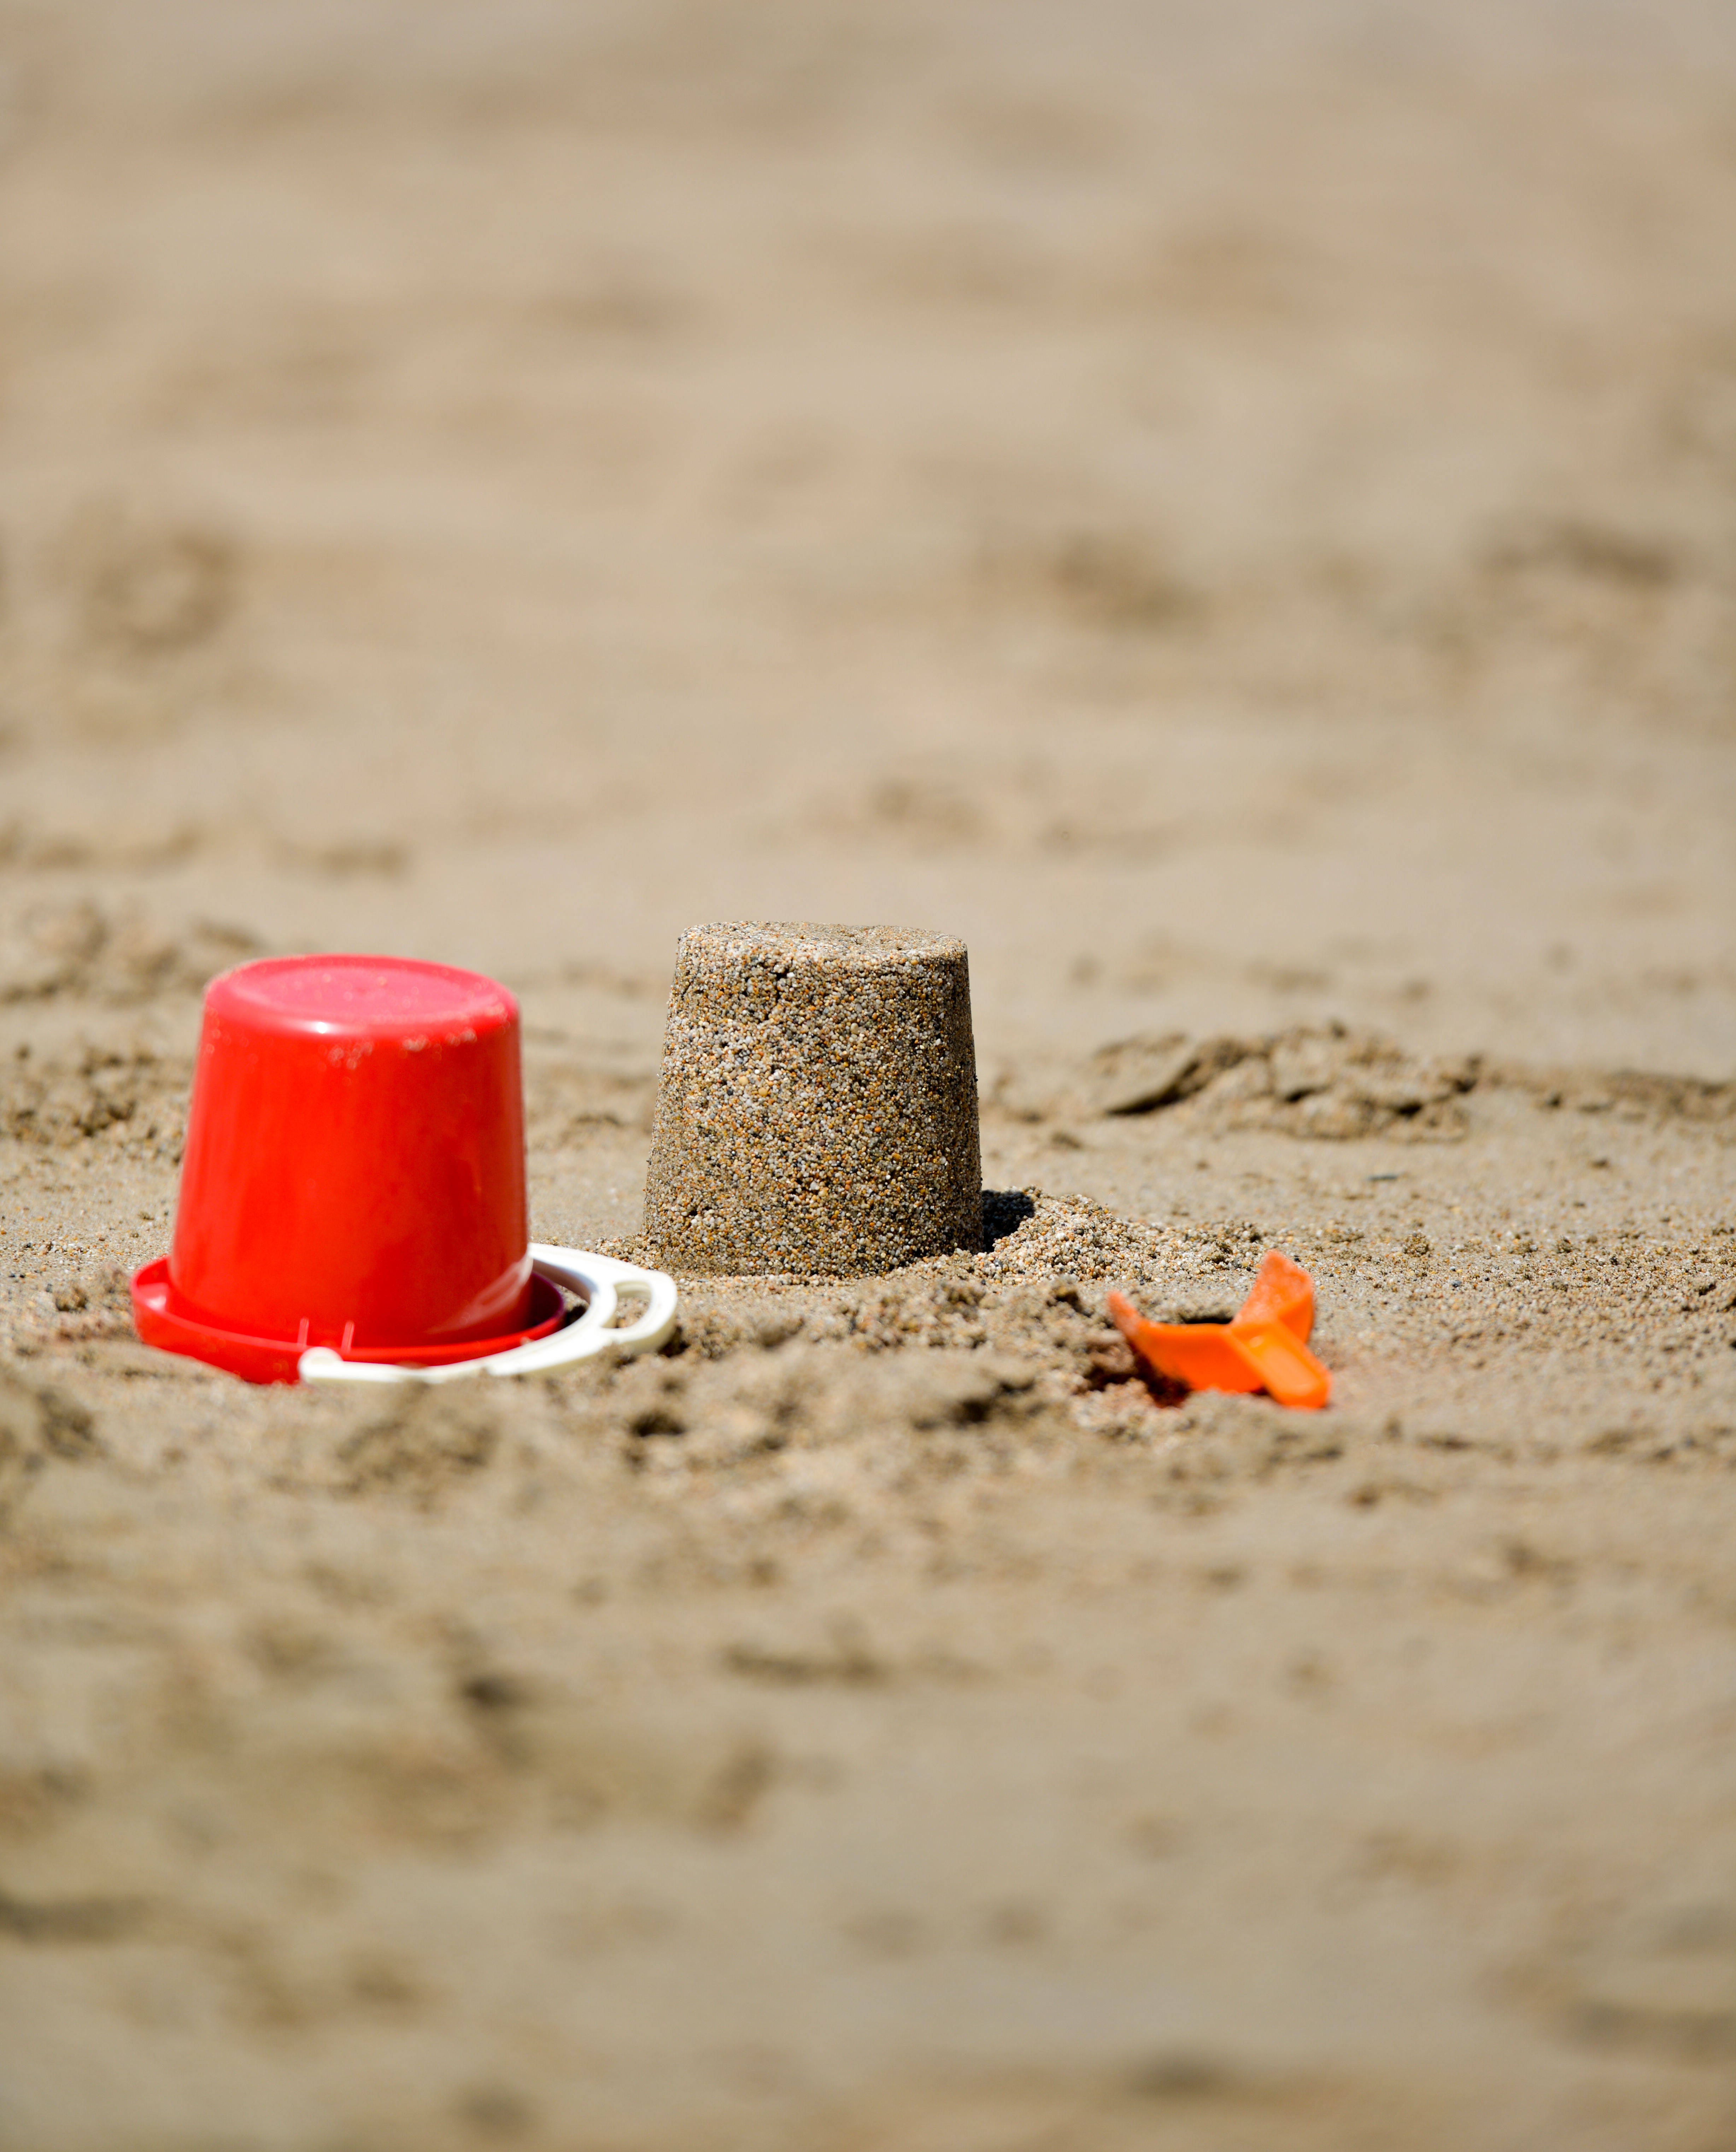
beach, sand, play, vacation, food, red, color, small, holiday, toy, material, bucket, close up, digging, shovel, sandcastle, macro photography